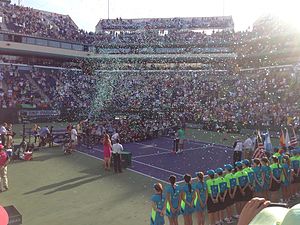
BNP Paribas Open
Sejrsceremoni efter Rafael Nadals sejr i 2013
Sejrsceremoni efter Rafael Nadals sejr i 2013
BNP Paribas Open er en professionel tennisturnering, som hvert år i marts afvikles i den lille by Indian Wells i Californien, USA. Indian Wells ligger i Coachella Valley nær Palm Springs, ca. 185 km øst for det centrale Los Angeles. Turneringen bliver spillet i Indian Wells Tennis Garden, der blev opført i 2000, og hvor Stadium 1 er den største arena med 16.100 tilskuerpladser – den næststørste arena i professionel tennis.